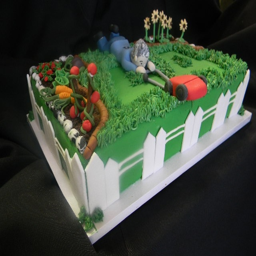
type of dish for a 44th birthday party